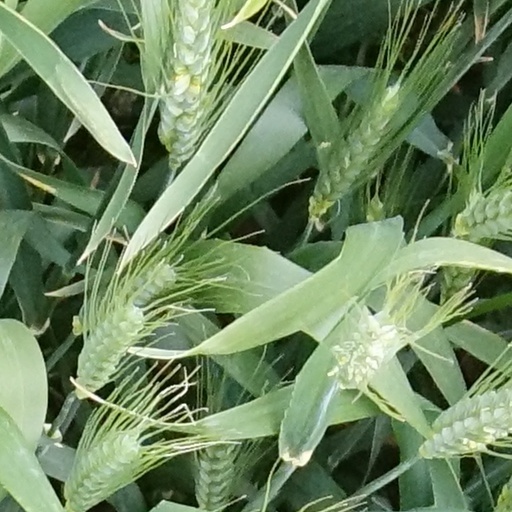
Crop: wheat